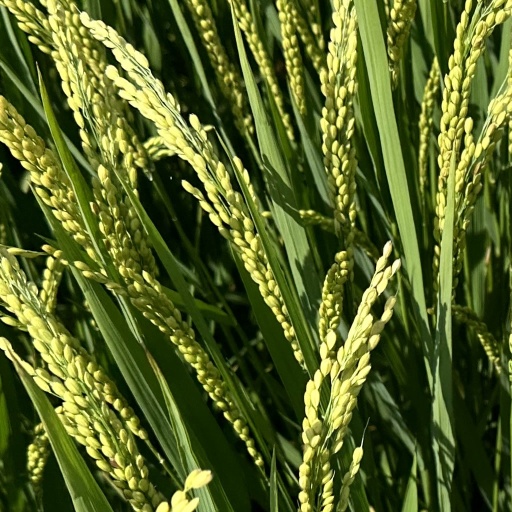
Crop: rice